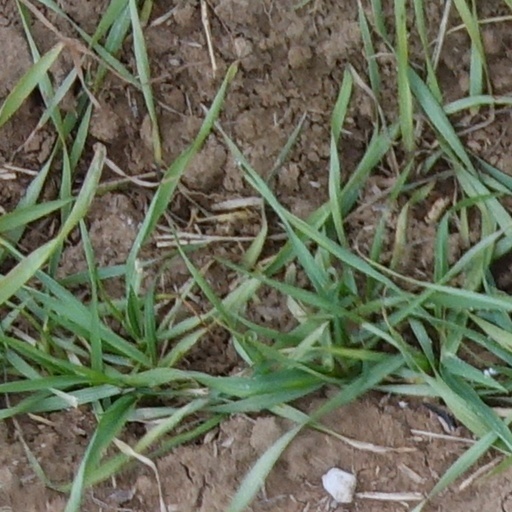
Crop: wheat